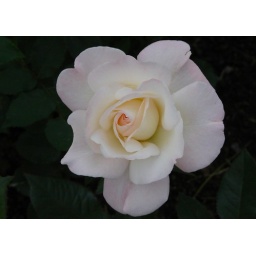
My love for white or near white flowers knows no bounds.